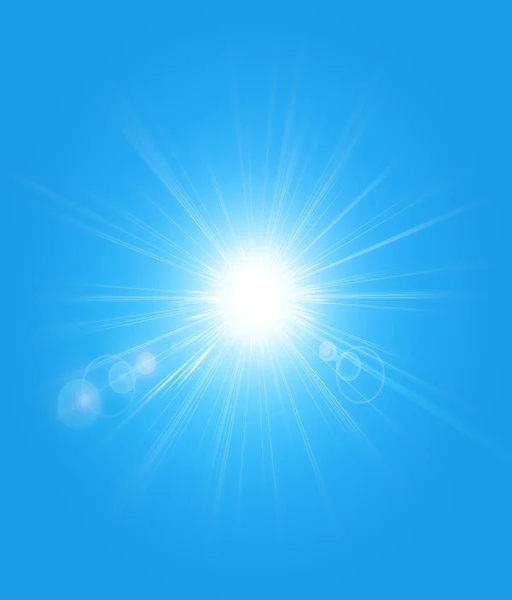
sunlight high up in the sky